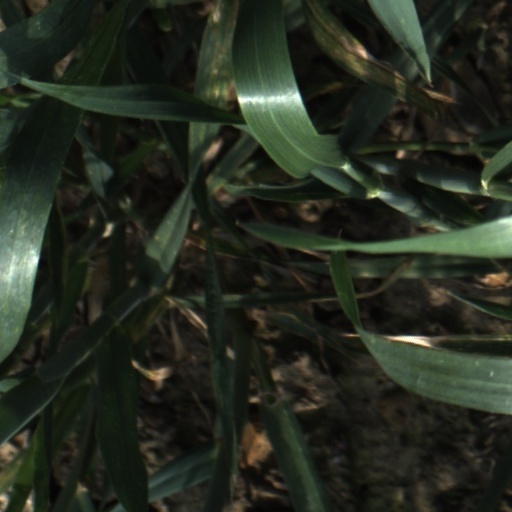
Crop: wheat